Southwest Tennessee Community College

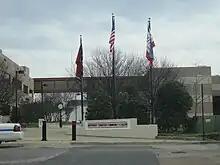
Union Ave campus

Southwest was formed on July 1, 2000, by a merger between Shelby State Community College and the State Technical Institute at Memphis ("STIM"). Nathan Essex, the school's founding president, announced in 2014 that he would retire the next summer.